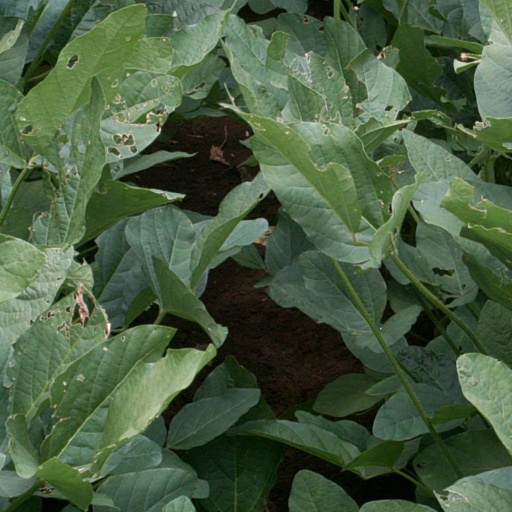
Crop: soybean